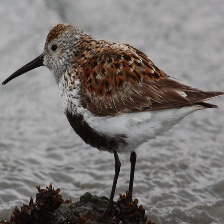
Species: DUNLIN
Scientific name: CALIDRIS ALPINA
ImageNet parent category: red-backed_sandpiper